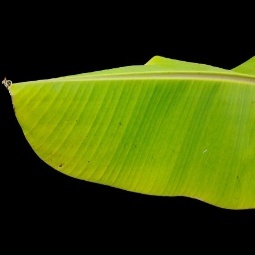
Label: Sulphur